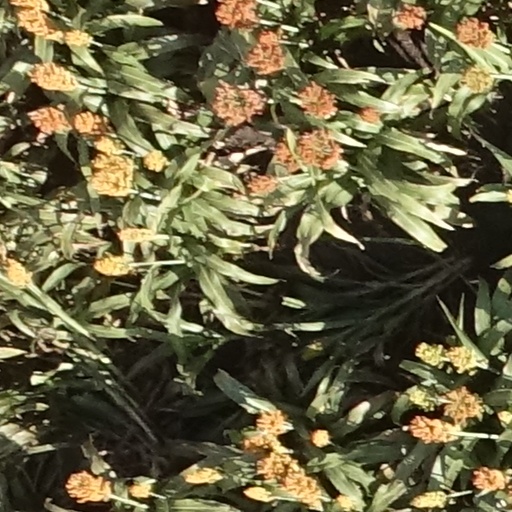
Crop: sorghum